Margaret Murray

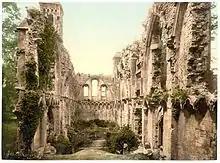
Glastonbury Abbey (pictured) inspired Murray's interest in British folklore.

On returning to London, Murray took an active role in the feminist movement, volunteering and financially donating to the cause and taking part in feminist demonstrations, protests, and marches. Joining the Women's Social and Political Union, she was present at large marches like the Mud March of 1907 and the Women's Coronation Procession of June 1911. She concealed the militancy of her actions in order to retain the image of respectability within academia. Murray also pushed the professional boundaries for women throughout her own career, and mentored other women in archaeology and throughout academia. As women could not use the men's common room, she successfully campaigned for UCL to open a common room for women, and later ensured that a larger, better-equipped room was converted for the purpose; it was later renamed the Margaret Murray Room. At UCL, she became a friend of fellow female lecturer Winifred Smith, and together they campaigned to improve the status and recognition of women in the university, with Murray becoming particularly annoyed at female staff who were afraid of upsetting or offending the male university establishment with their demands. Feeling that students should get nutritious yet affordable lunches, for many years she sat on the UCL Refectory Committee. She took on an unofficial administrative role within the Egyptology Department, and was largely responsible for introduction of a formal certificate in Egyptian archaeology in 1910.